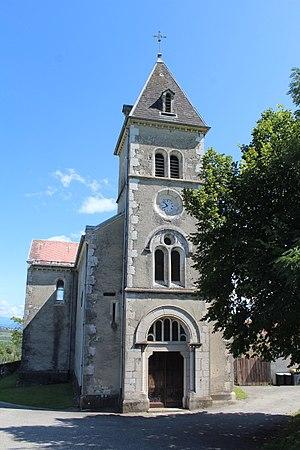
Église Saint-Jean-Baptiste de Lhôpital.
Lhôpital est une ancienne commune française située dans le département de l'Ain en région Auvergne-Rhône-Alpes. Le 1ᵉʳ janvier 2019, elle devient commune déléguée et chef-lieu de Surjoux-Lhopital.
Surjoux-Lhopital est une commune nouvelle française résultant de la fusion — au 1ᵉʳ janvier 2019 — des communes de Surjoux et Lhôpital, située dans le département de l'Ain en région Auvergne-Rhône-Alpes.